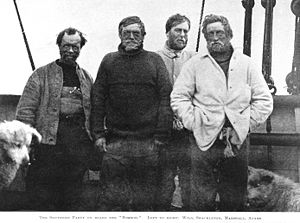
Nimrod-ekspeditionen 1907–09 / Ekspeditionen / Den sydlige rejse / Tilbageturen
Wild, Shackleton, Marshall og Adams ombord på "Nimrod" efter den sydlige rejse.
"Nimrod-ekspeditionen var den første af tre ekspeditioner, som Ernest Shackleton ledede til Antarktis. Hovedmålet var at blive først til at nå Sydpolen, endvidere havde ekspeditionen en række geografiske og andre videnskabelige formål. Ekspeditionen nåede 88° 23' sydlig bredde, til da det sydligste punkt nået af mennesker og kun 97 nautiske mil fra Sydpolen. De fleste beretninger om ekspeditionen opgiver afstanden ""97 miles"" uden at opgive tilsvarende i engelske miles; symbolikken af at være indenfor 100 miles fra Sydpolen blev anset som vigtigst af alle. Ekspeditionen var den første til at bestige Mount Erebus, den næsthøjeste vulkan i Antarktis, og en separat gruppe ledet af den walisisk-australske geolog og professor Edgeworth David nåede den beregnede position for den magnetiske sydpol.